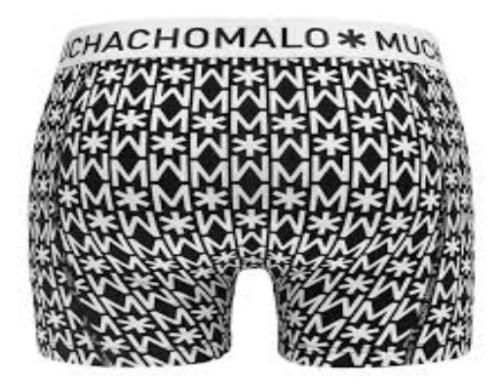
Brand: muchachomalo
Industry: Clothes